Battle of Barking Creek

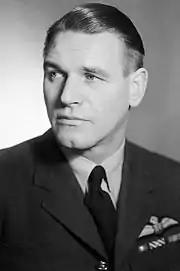
A. G. 'Sailor' Malan

At on 6 September 1939, a radar fault led to a false alarm that unidentified aircraft were approaching from the east at high altitude over West Mersea, on the Essex coast. Misleading back-signals giving a reciprocal bearing was obviated by relay sensors but early in the war this back cut-off failed. Coastal radar stations could misinterpret radar returns from inland flights as aircraft flying towards England. 11 Group Fighter Command ordered six Hawker Hurricanes to be scrambled from 56 Squadron, based at North Weald in Essex. The sector controller, Group Captain David Lucking, sent up all 14 aircraft. Unbeknown to the rest of the pilots, two pilot officers took up a pair of reserve aircraft and followed at a distance.